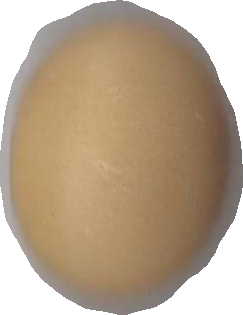
Variety: Dega